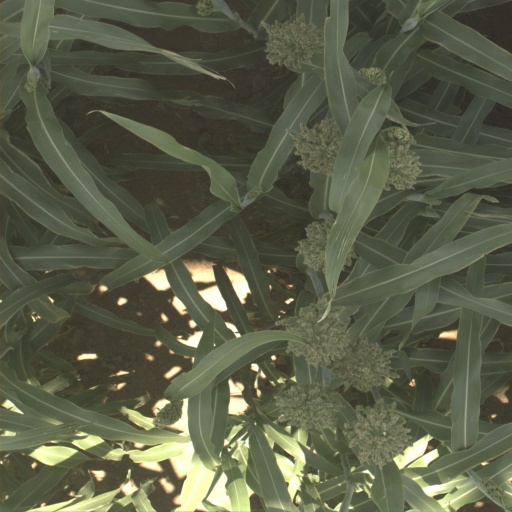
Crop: sorghum